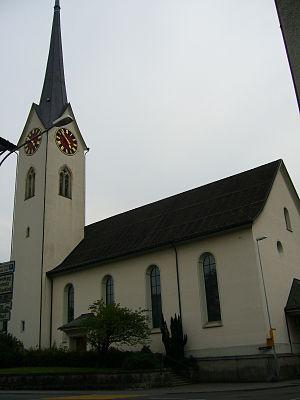
Wald est une commune suisse du canton de Zurich.